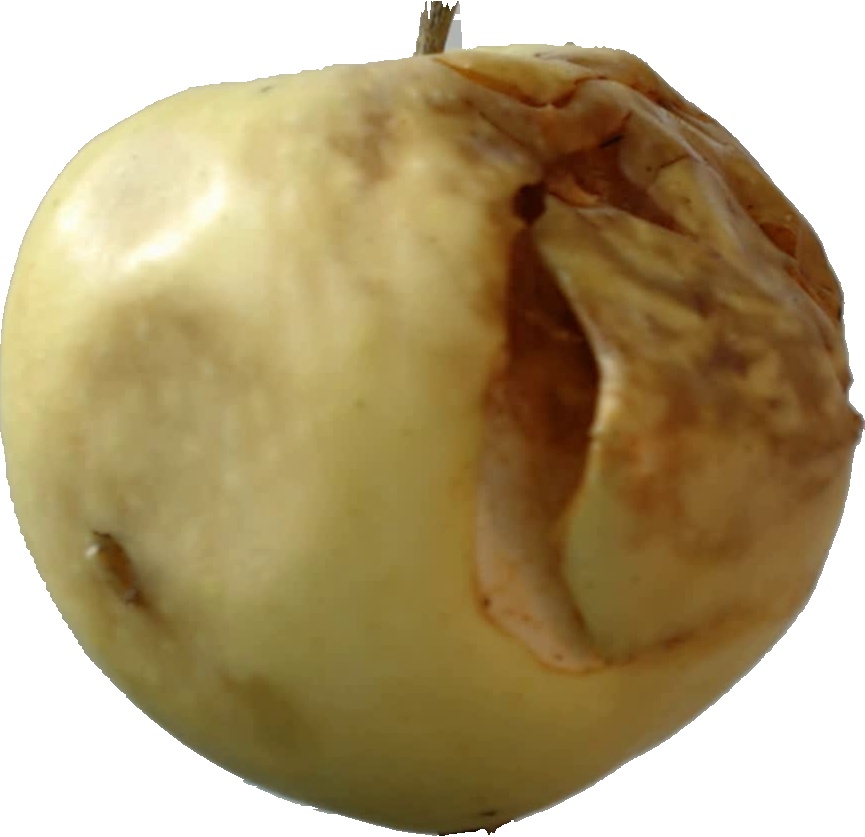
Label: apple_hit_1